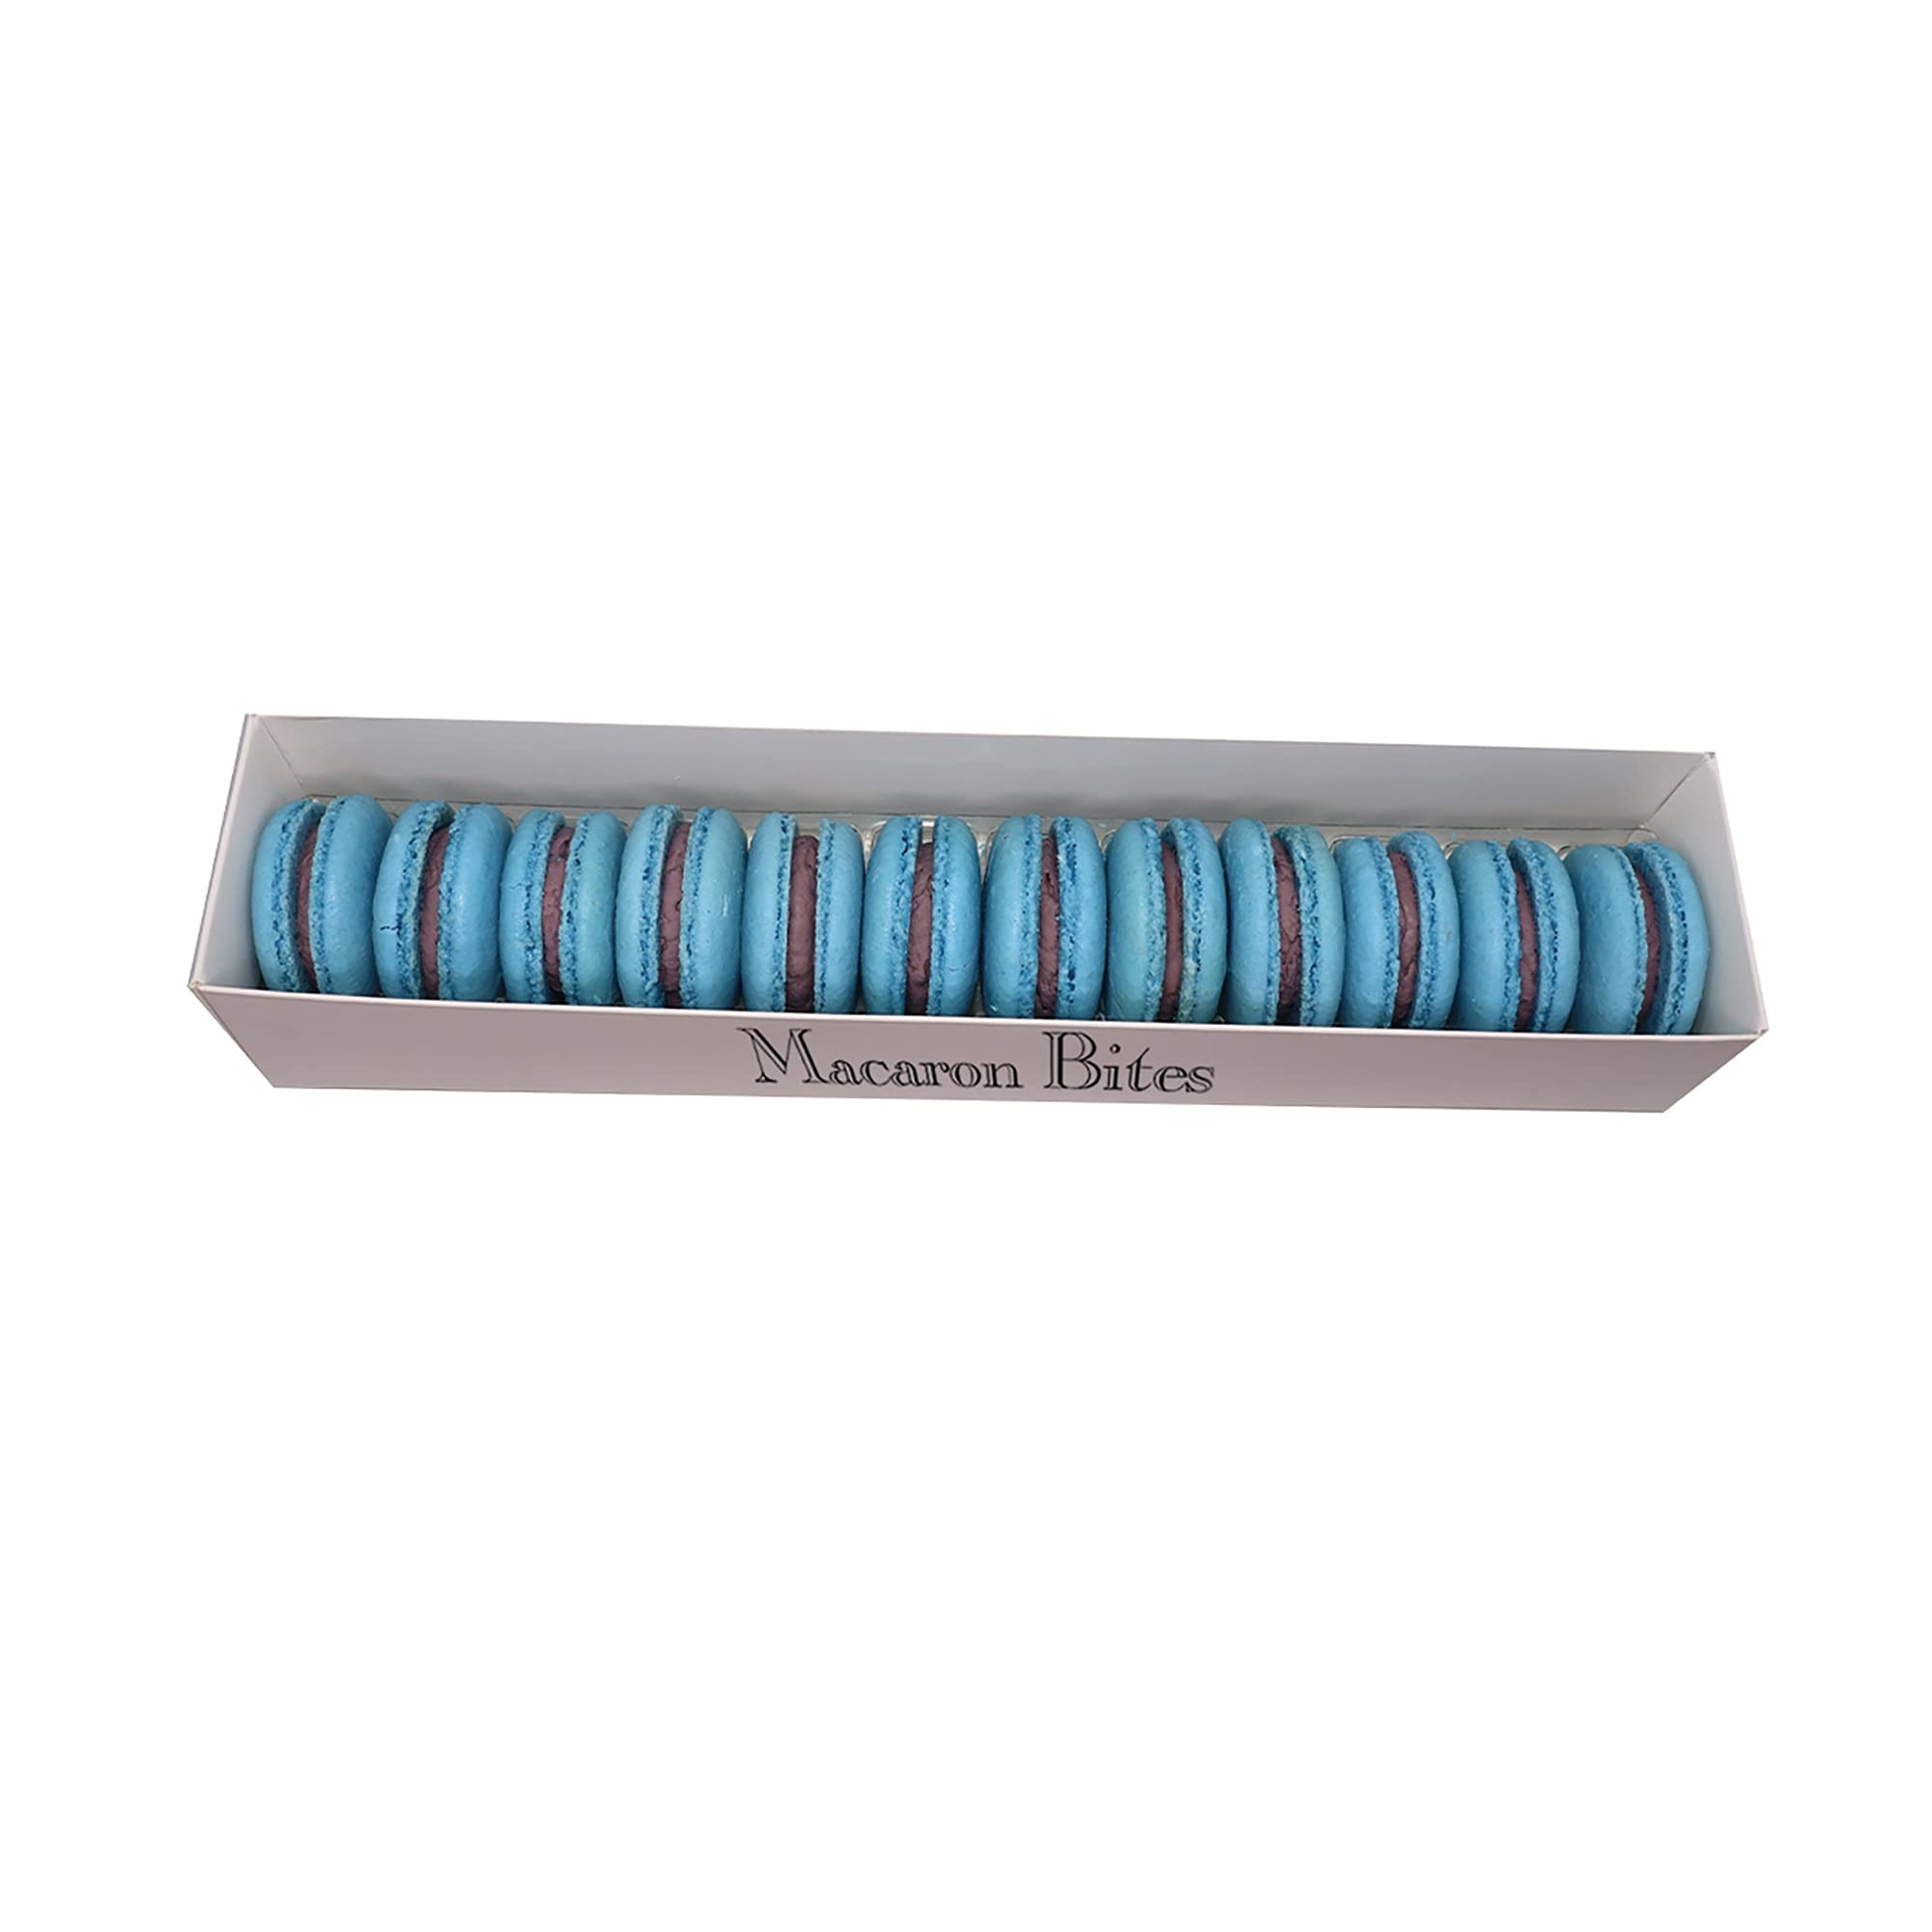
Item Name: Macarons - Blueberry French Macarons 12 Pack, Gourmet Cookie Gift Box, Macaroon
Bullet Point 1: Elegantly Packaged for Thoughtful Gifting: Our macarons are beautifully arranged in a stylish box, making them an excellent choice for special occasions.
Bullet Point 2: Versatile Gift Idea for Any Celebration: Whether it's a birthday, anniversary, or a simple gesture of appreciation, our macarons make a delightful present for a wide range of occasions.
Bullet Point 3: Ensuring Freshness Every Step of the Way: We take great care in packaging your macarons with multiple layers of cushioning to preserve their flavor during shipping. For optimal taste, refrigerate upon arrival or store in the freezer and remove 30 minutes before serving.
Bullet Point 4: Crafted with Premium Ingredients: Each macaron is handcrafted using carefully selected, natural ingredients. We pride ourselves on sourcing the finest ingredients from around the world to create a truly tempting taste experience.
Bullet Point 5: Irresistible Array of Flavors: Explore our macarons and indulge your taste buds in a delightful variety of flavors.
Product Description: Box of 12 Blueberry Macarons Enhance your parties. Perfect for any occasion. French Macarons involve two meringue-like Cookies with a thin Crunchy Exterior and a Moist, Almost cake-like Interior, Sandwiched together with Creamy Exotic Fillings. We Have Sourced The Finest Ingredients from Around the World to Create the Ultimate Taste Temptation. With Such Tasty Fillings and Wide Variety of Colors, Our French Macaron is a Chic Alternative that will Surely Please Your Guests. For Those that Seek Elegance and Sophistication for their Next Special Occasion, we Invite You to Sample a Taste of Heaven and let Your Guests Have a Tantalizing Experience they will Never Forget.
Value: 1.0
Unit: Count

Price: 29.95